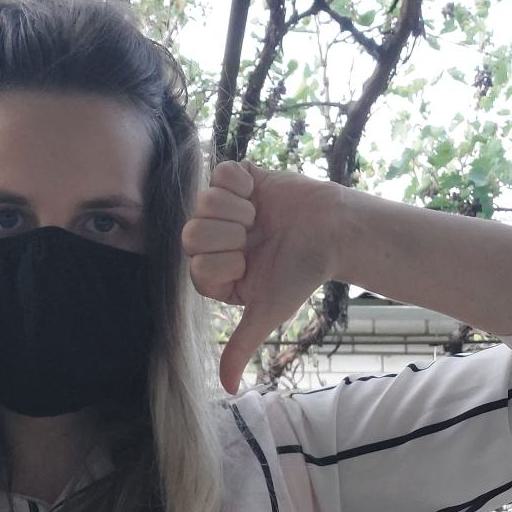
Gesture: dislike